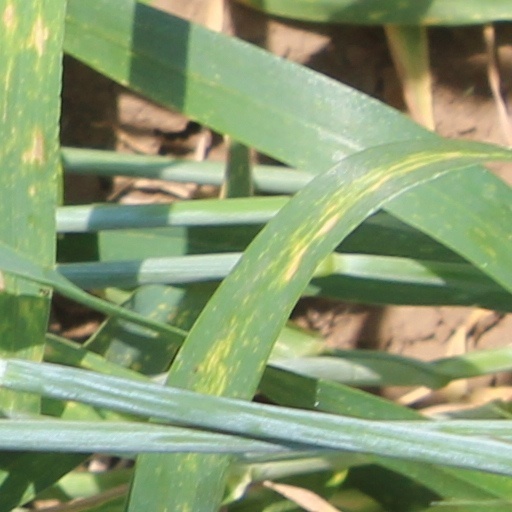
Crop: wheat